Britannia Barracks

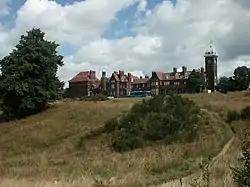
Britannia Barracks

The barracks were built in the architectural style of Norman Shaw on Mousehold Heath as the depot for the Royal Norfolk Regiment between 1885 and 1887. The name of the barracks was taken from the badge of the Regiment. The barracks served as an Initial Training Centre for recruits during the Second World War. The Regiment remained at the barracks until it amalgamated with the Suffolk Regiment to form the 1st East Anglian Regiment in 1959. Most of the buildings survive as part of Norwich Prison.